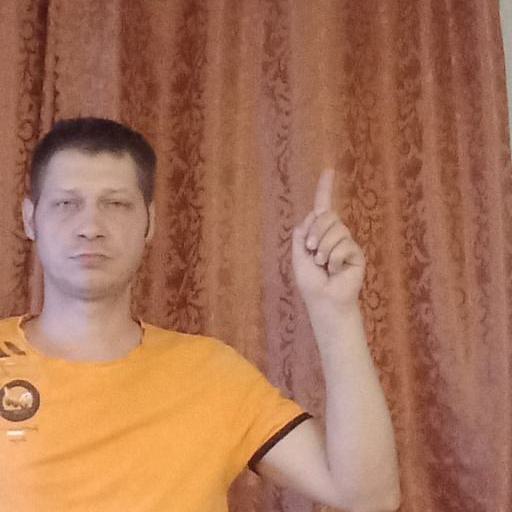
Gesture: one